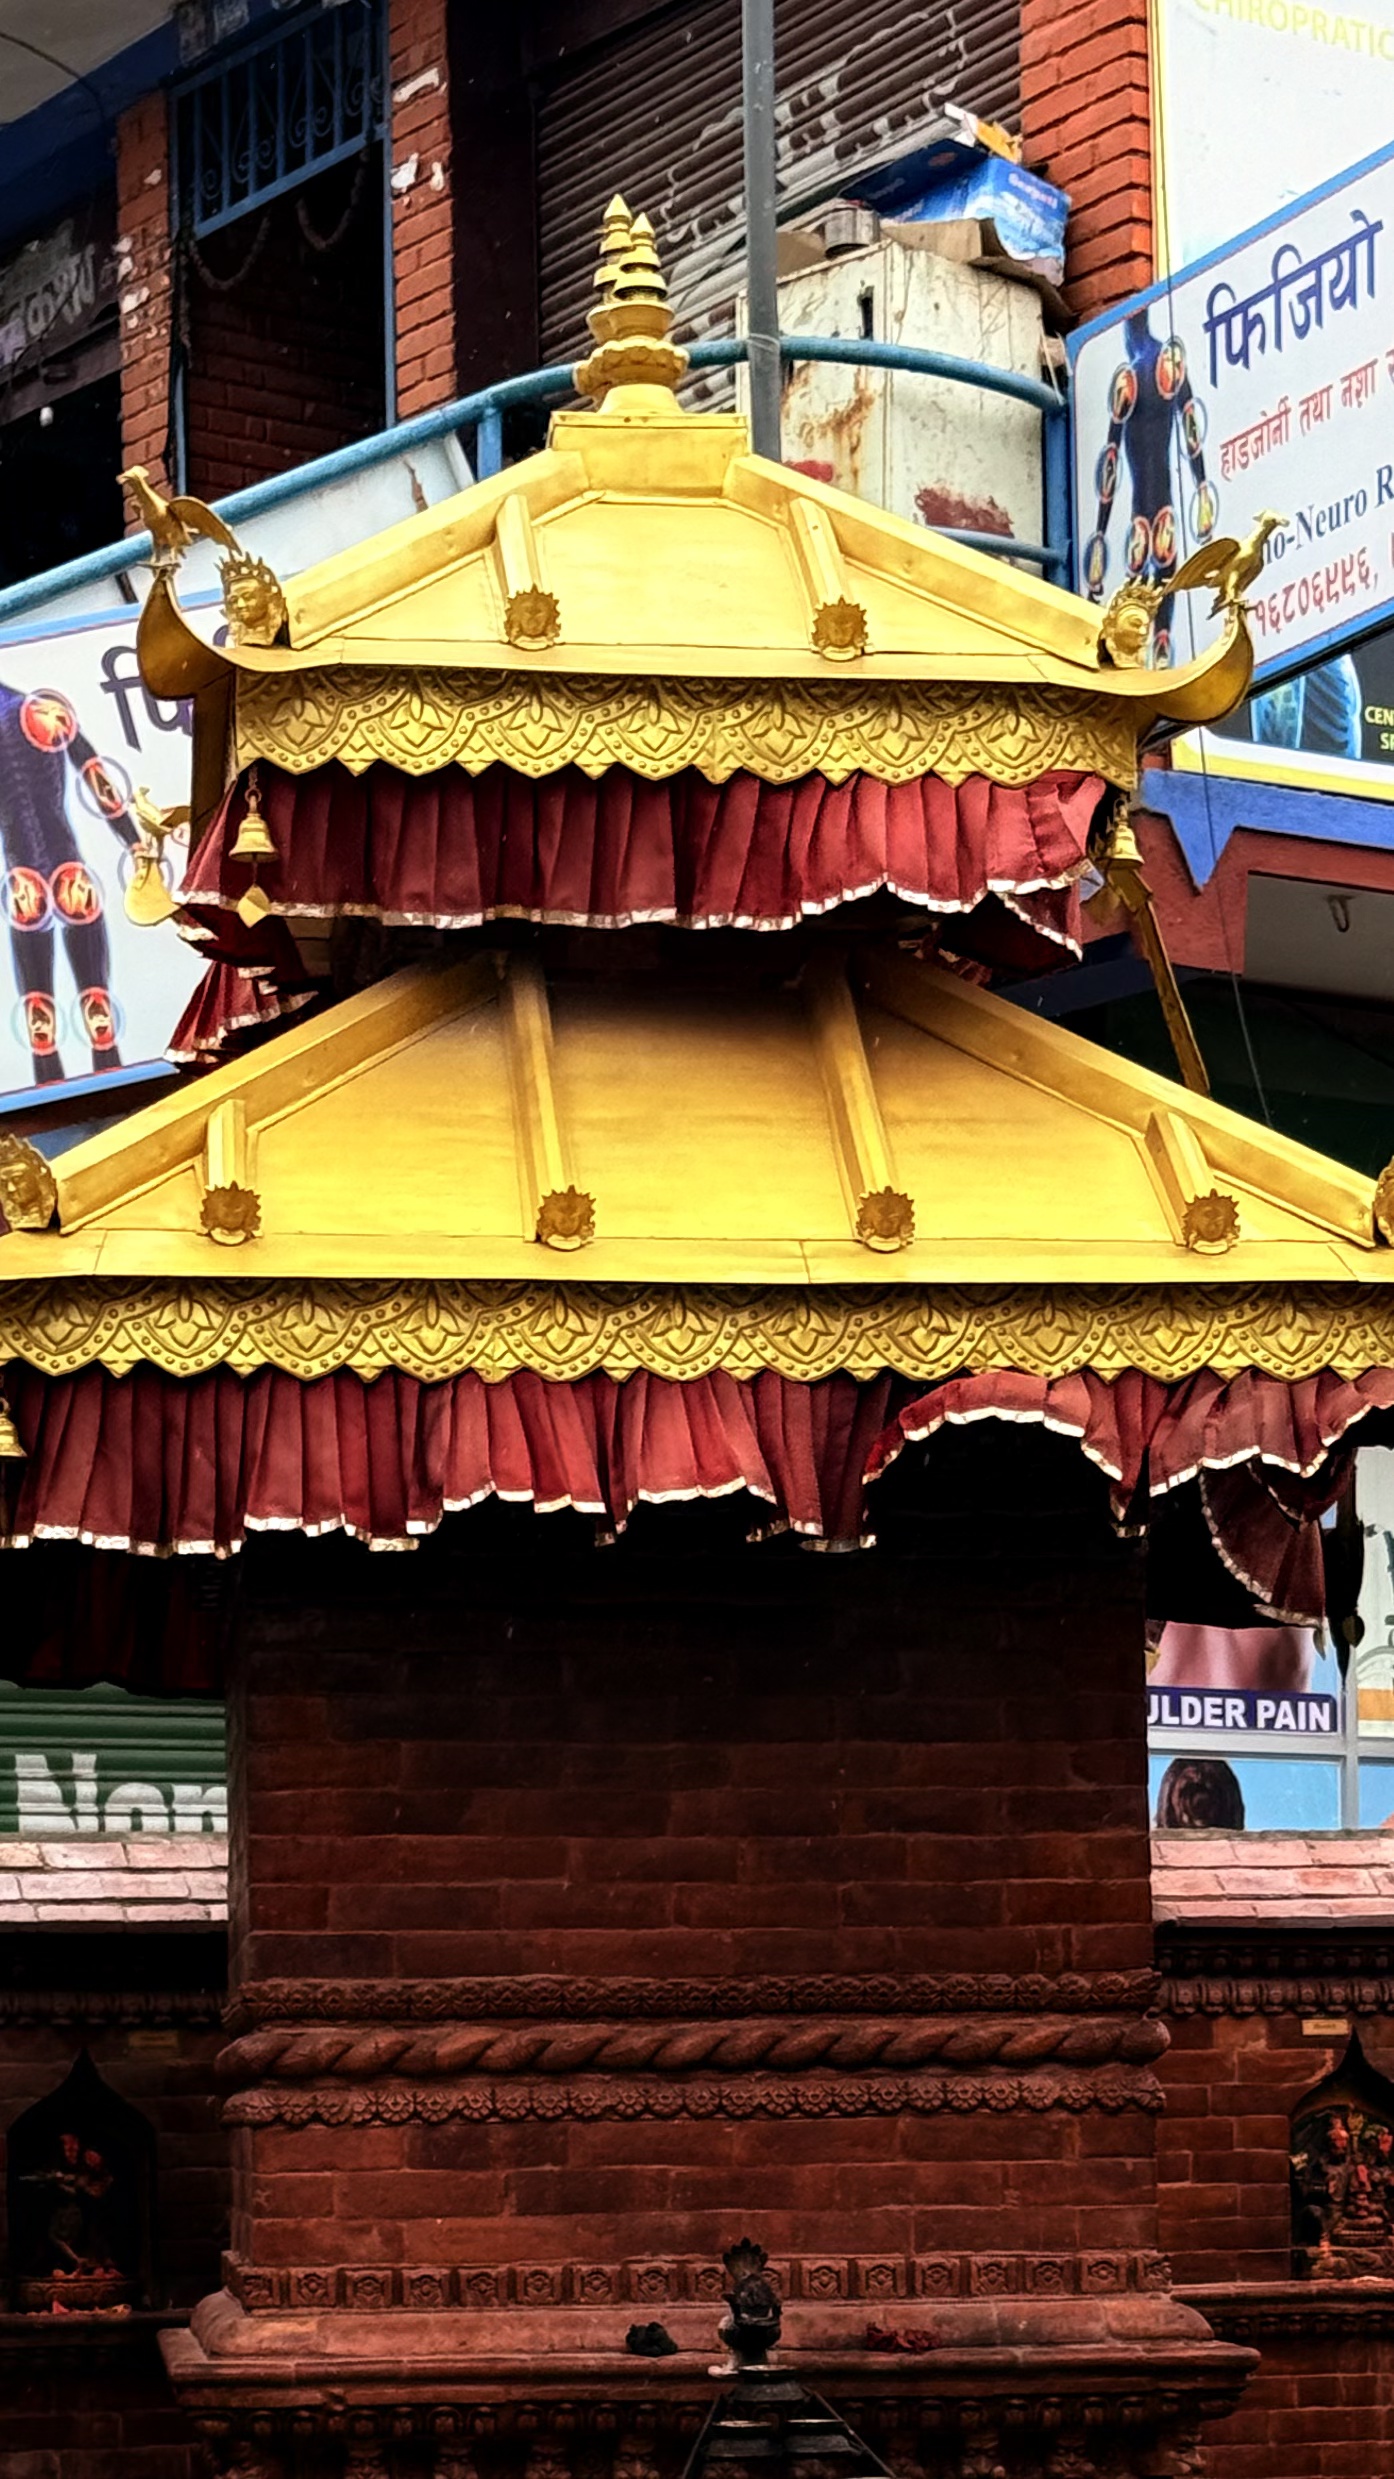
Heritage site: Karyabinayak_Temple